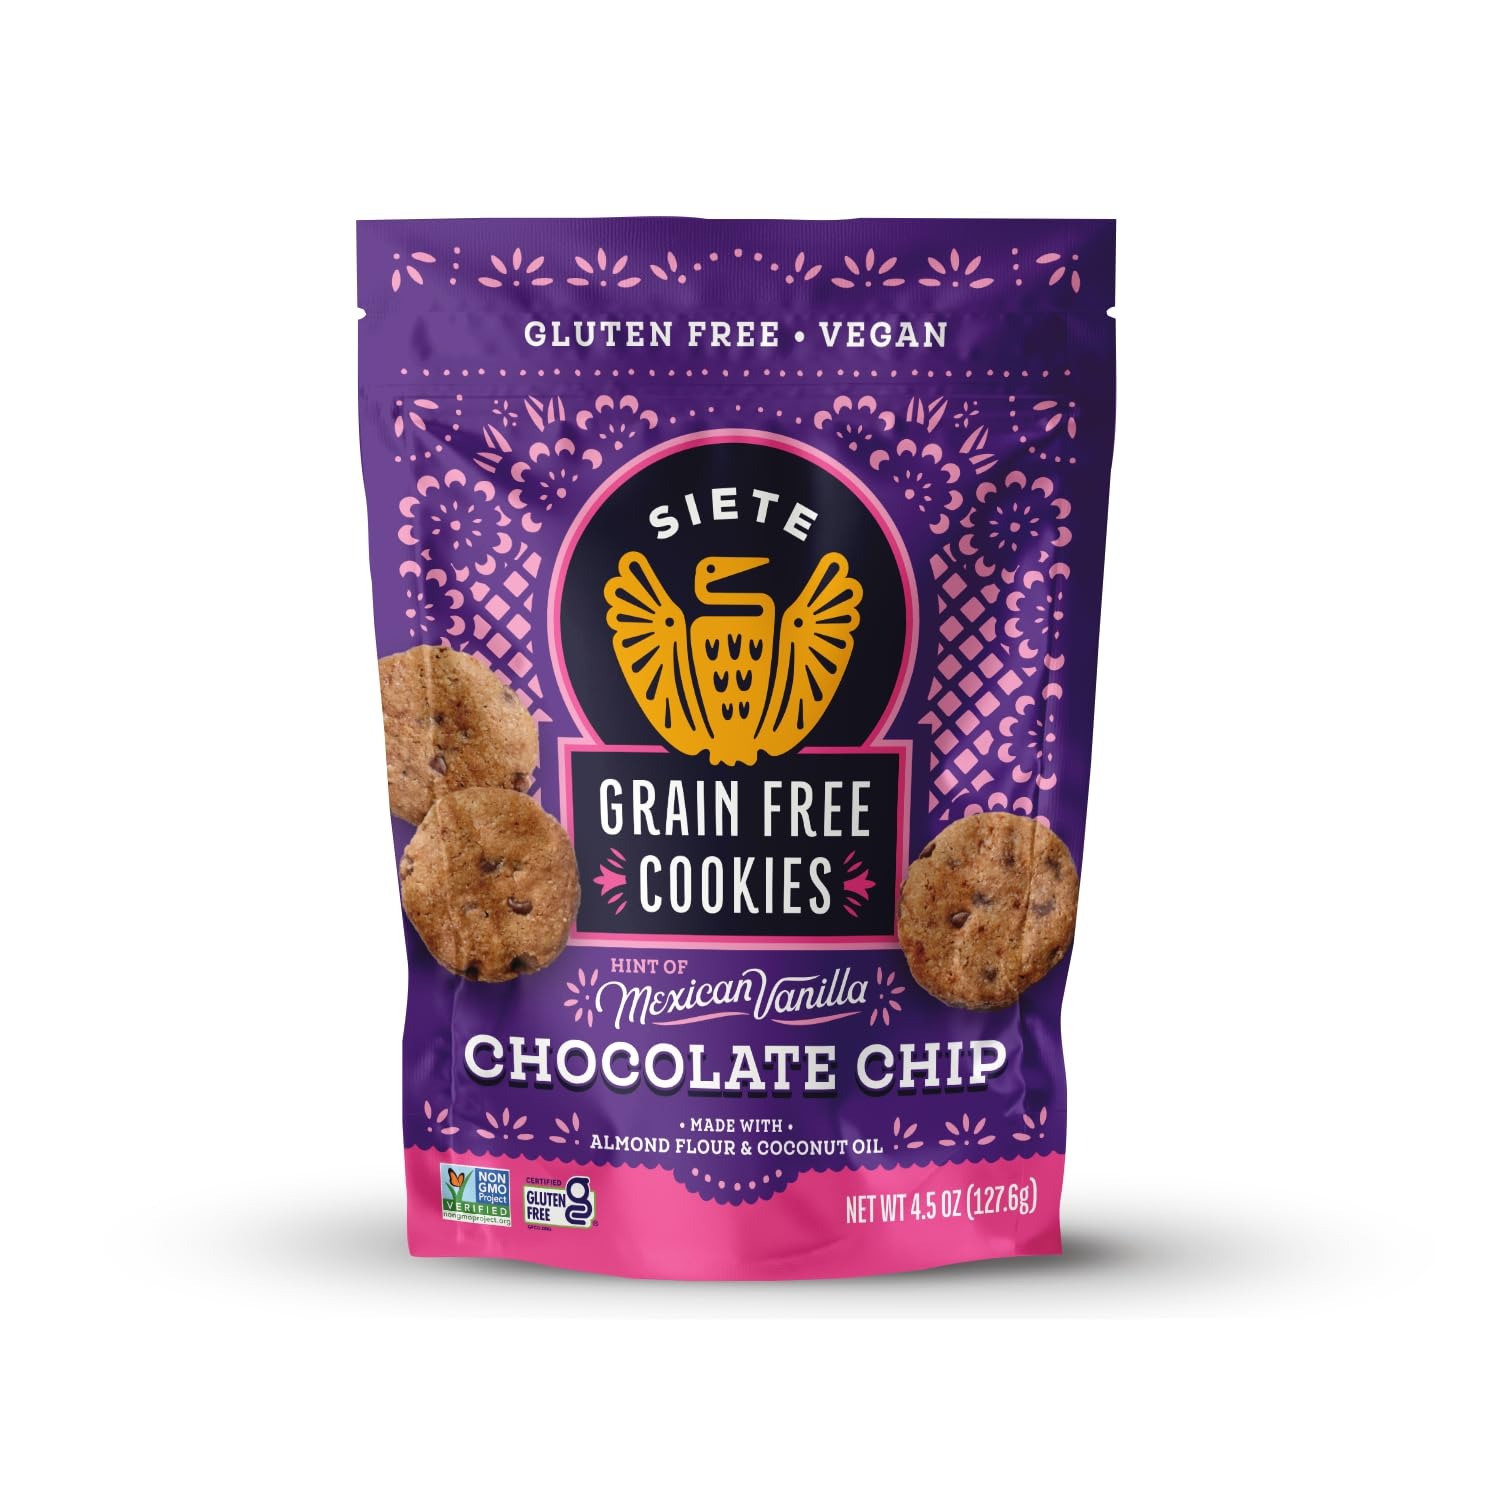
Item Name: Siete Grain Free Hint of Mexican Vanilla Chocolate Chip Cookies | Vegan | Gluten Free | Non GMO | Dairy Free | Made with Almond Flour & Coconut Oil | 4.5 Oz. Bag (Pack of 6)
Bullet Point 1: Hint of Mexican Vanilla Chocolate Chip Cookies - These cookies are inspired by our childhood memories of coming home to a plate of warm chocolate chip cookies sitting atop the counter. We used thoughtfully selected ingredients, so more people can get a taste of this nostalgic favorite, too.
Bullet Point 2: Thoughtfully Selected Ingredients - Made with ingredients like almond flour & coconut oil.
Bullet Point 3: Bite-sized & Abuela Approved - Enjoy with milk, ice cream, or straight out of the bag!
Bullet Point 4: Gluten Free, Dairy Free, Vegan, Non GMO - We are proud to share heritage-inspired foods spanning a variety of dietary needs—because Juntos es Mejor.
Bullet Point 5: Resealable Bag - Available in a resealable bag so that you can take ‘em on-the-go and enjoy delicious cookies at any time.
Value: 27.0
Unit: Ounce

Price: 33